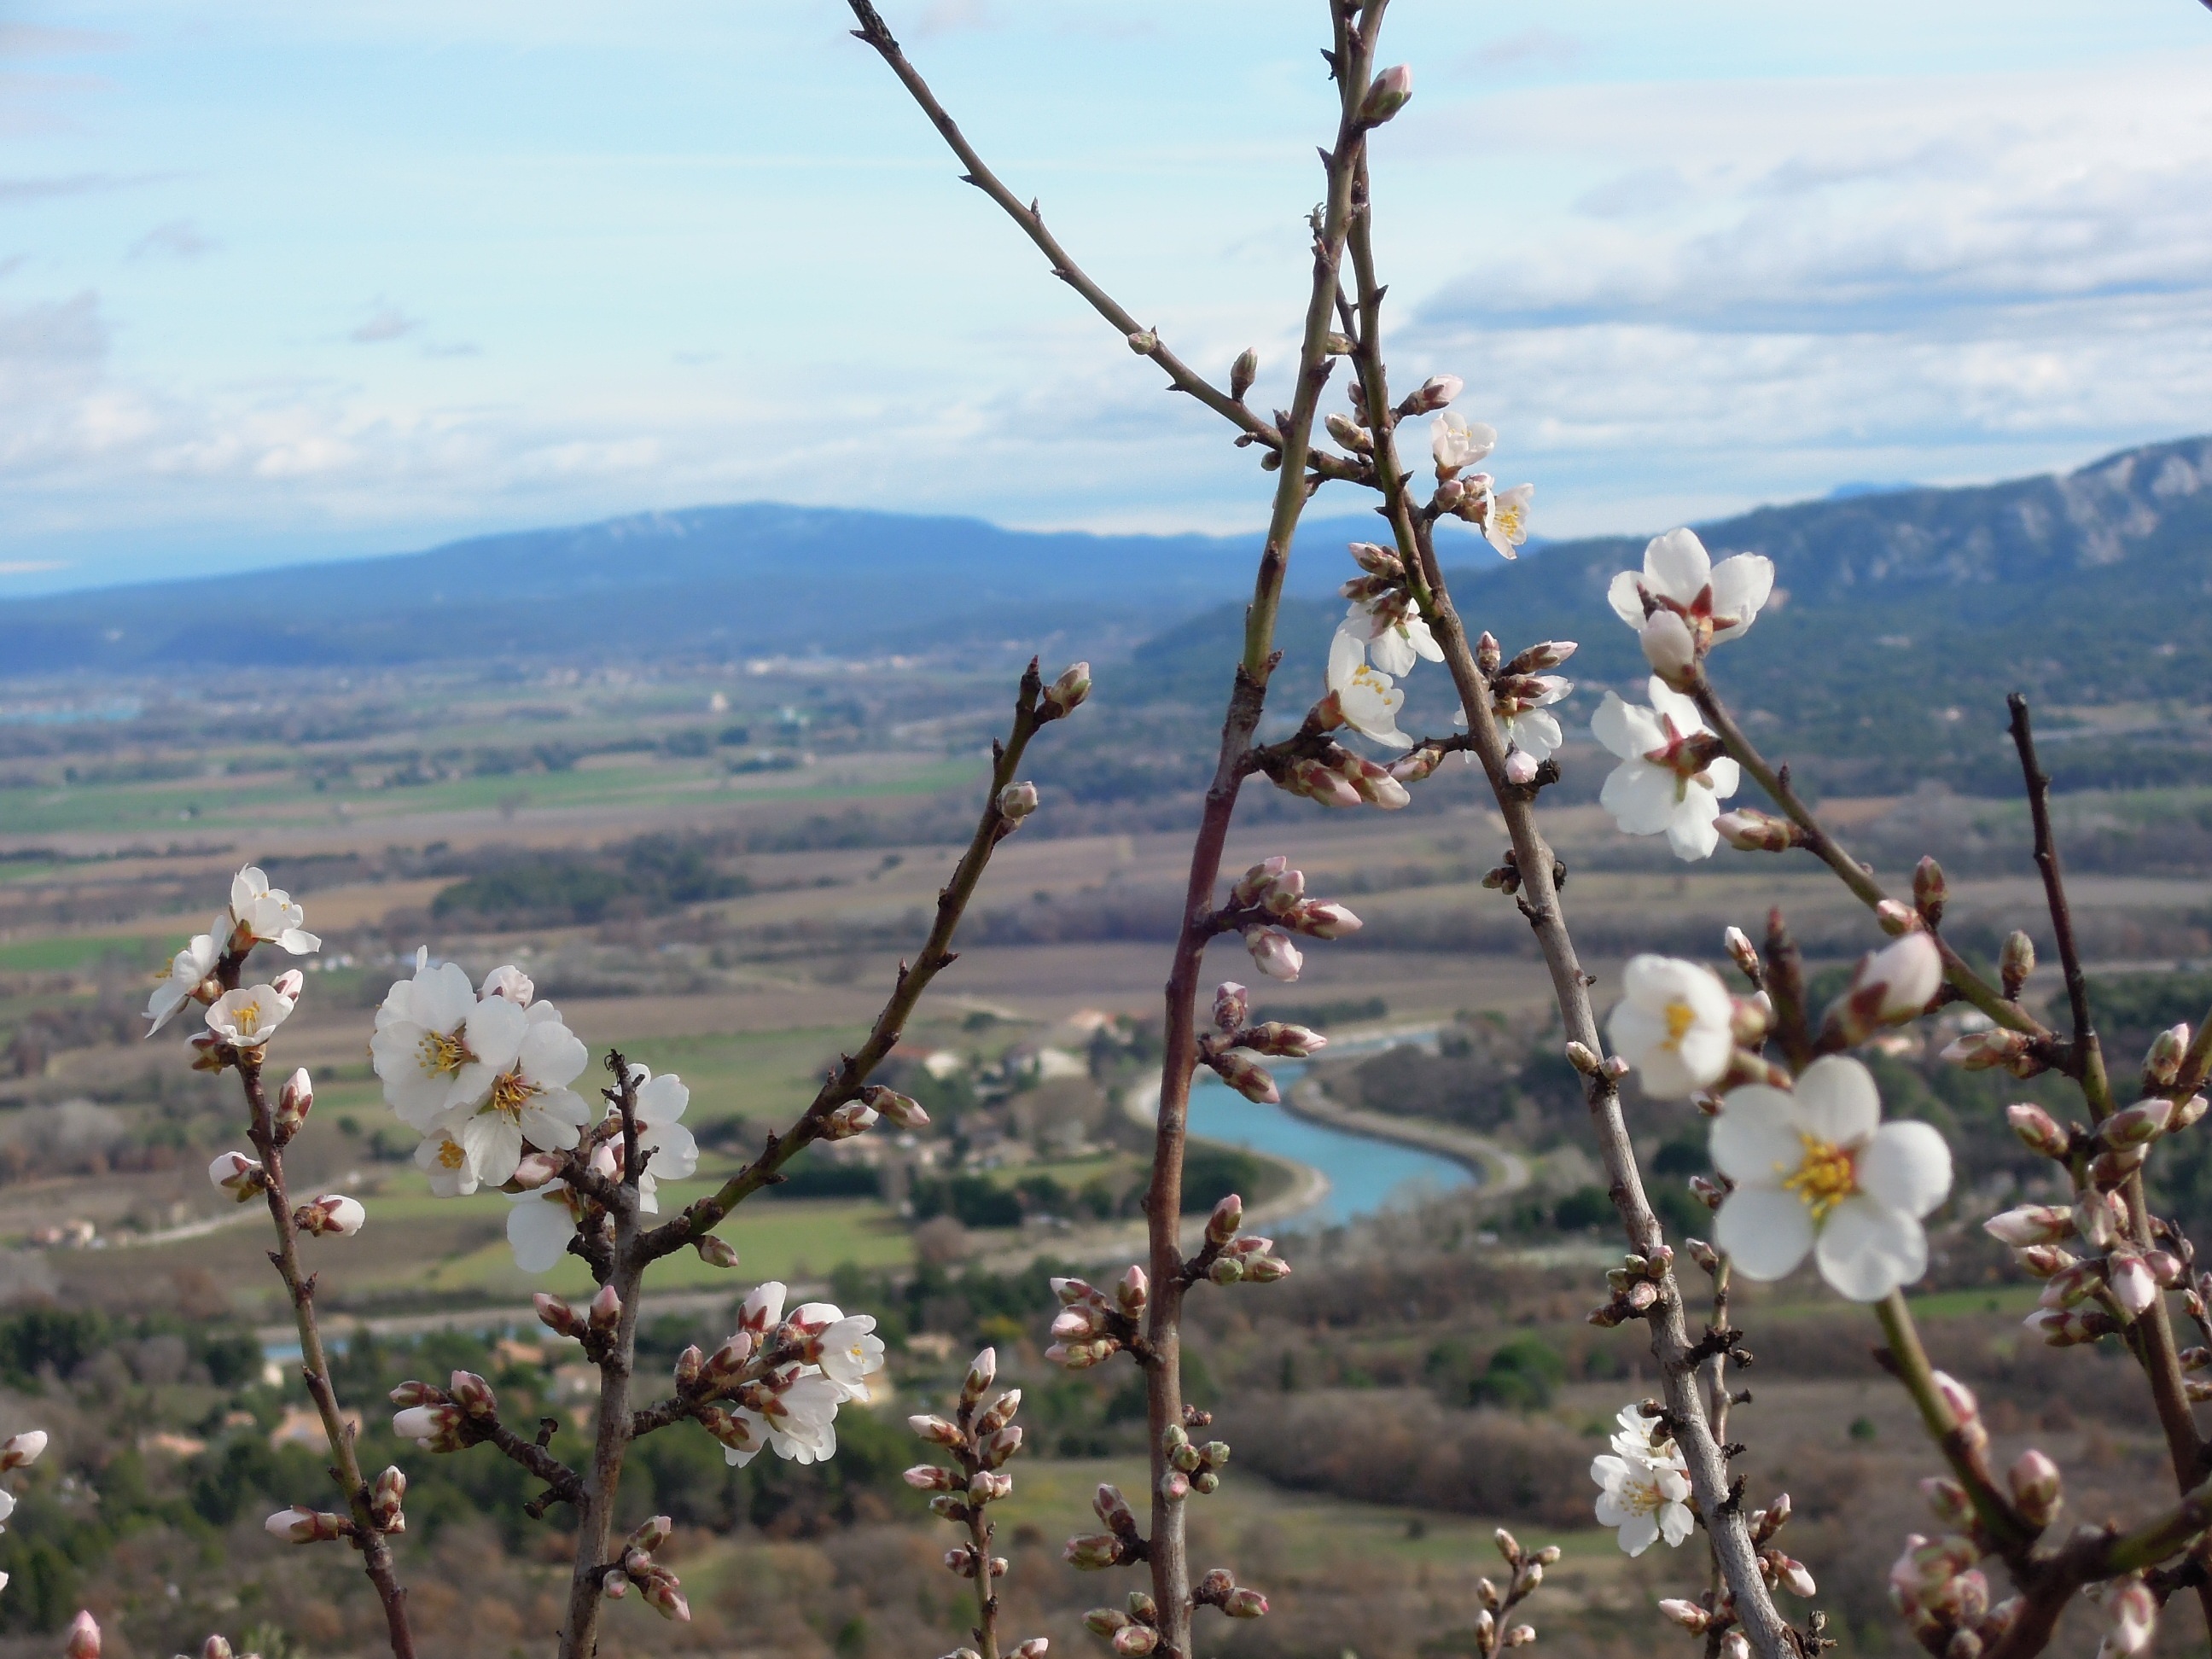
tree, nature, branch, blossom, mountain, winter, plant, flower, spring, flora, cherry blossom, luberon, almond tree, woody plant